Bertha Betsey Mason

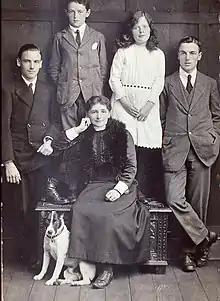
The Mason Family of Colchester

Bertha Mason died on 12 March 1937, and her funeral took place at St Nicholas' Church, High Street, Colchester. The funeral was attended by her employees who lined the road to the cemetery as the coffin was taken there. She is buried in Colchester Cemetery.